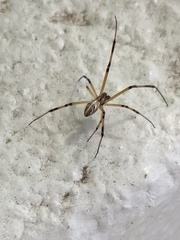
Species: Lactrodectus_hesperus